History of Buffalo, New York

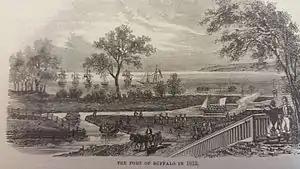
Buffalo in 1813

On July 20, 1793, the Holland Land Purchase, including the land of present-day Buffalo, was completed with land being acquired from the Seneca Indians and brokered by Dutch investors from Holland. The Treaty of Big Tree removed Iroquois title to lands west of the Genesee River in 1797. Although other Senecas were involved in ceding their land, the most famous today is Red Jacket, who died in Buffalo in 1830. His grave is in Forest Lawn Cemetery.